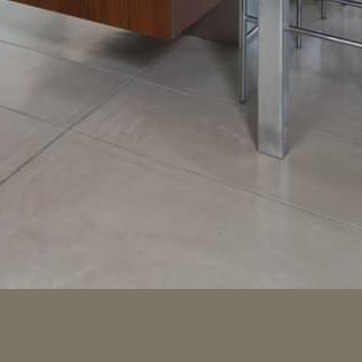
Material: tile